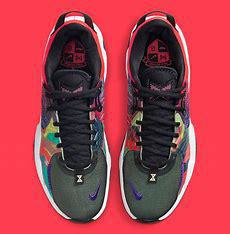
Brand: Nike
Model: Pg 5